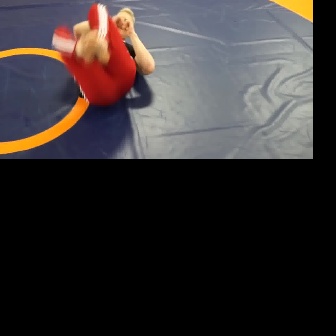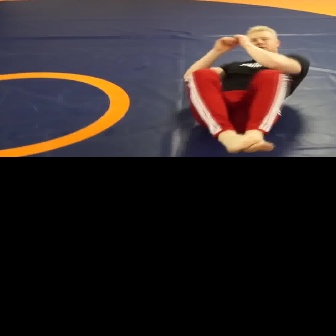
  Please identify the target specified by the bounding box [50,2,154,105] in the first image and locate it in the second image. Return the coordinates in [x_min,y_min,x_max,y_max] format.
Answer: [181,25,308,152]